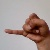
The image shows a hand gesture representing the letter 'J' in Indian Sign Language.